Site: brandenburg
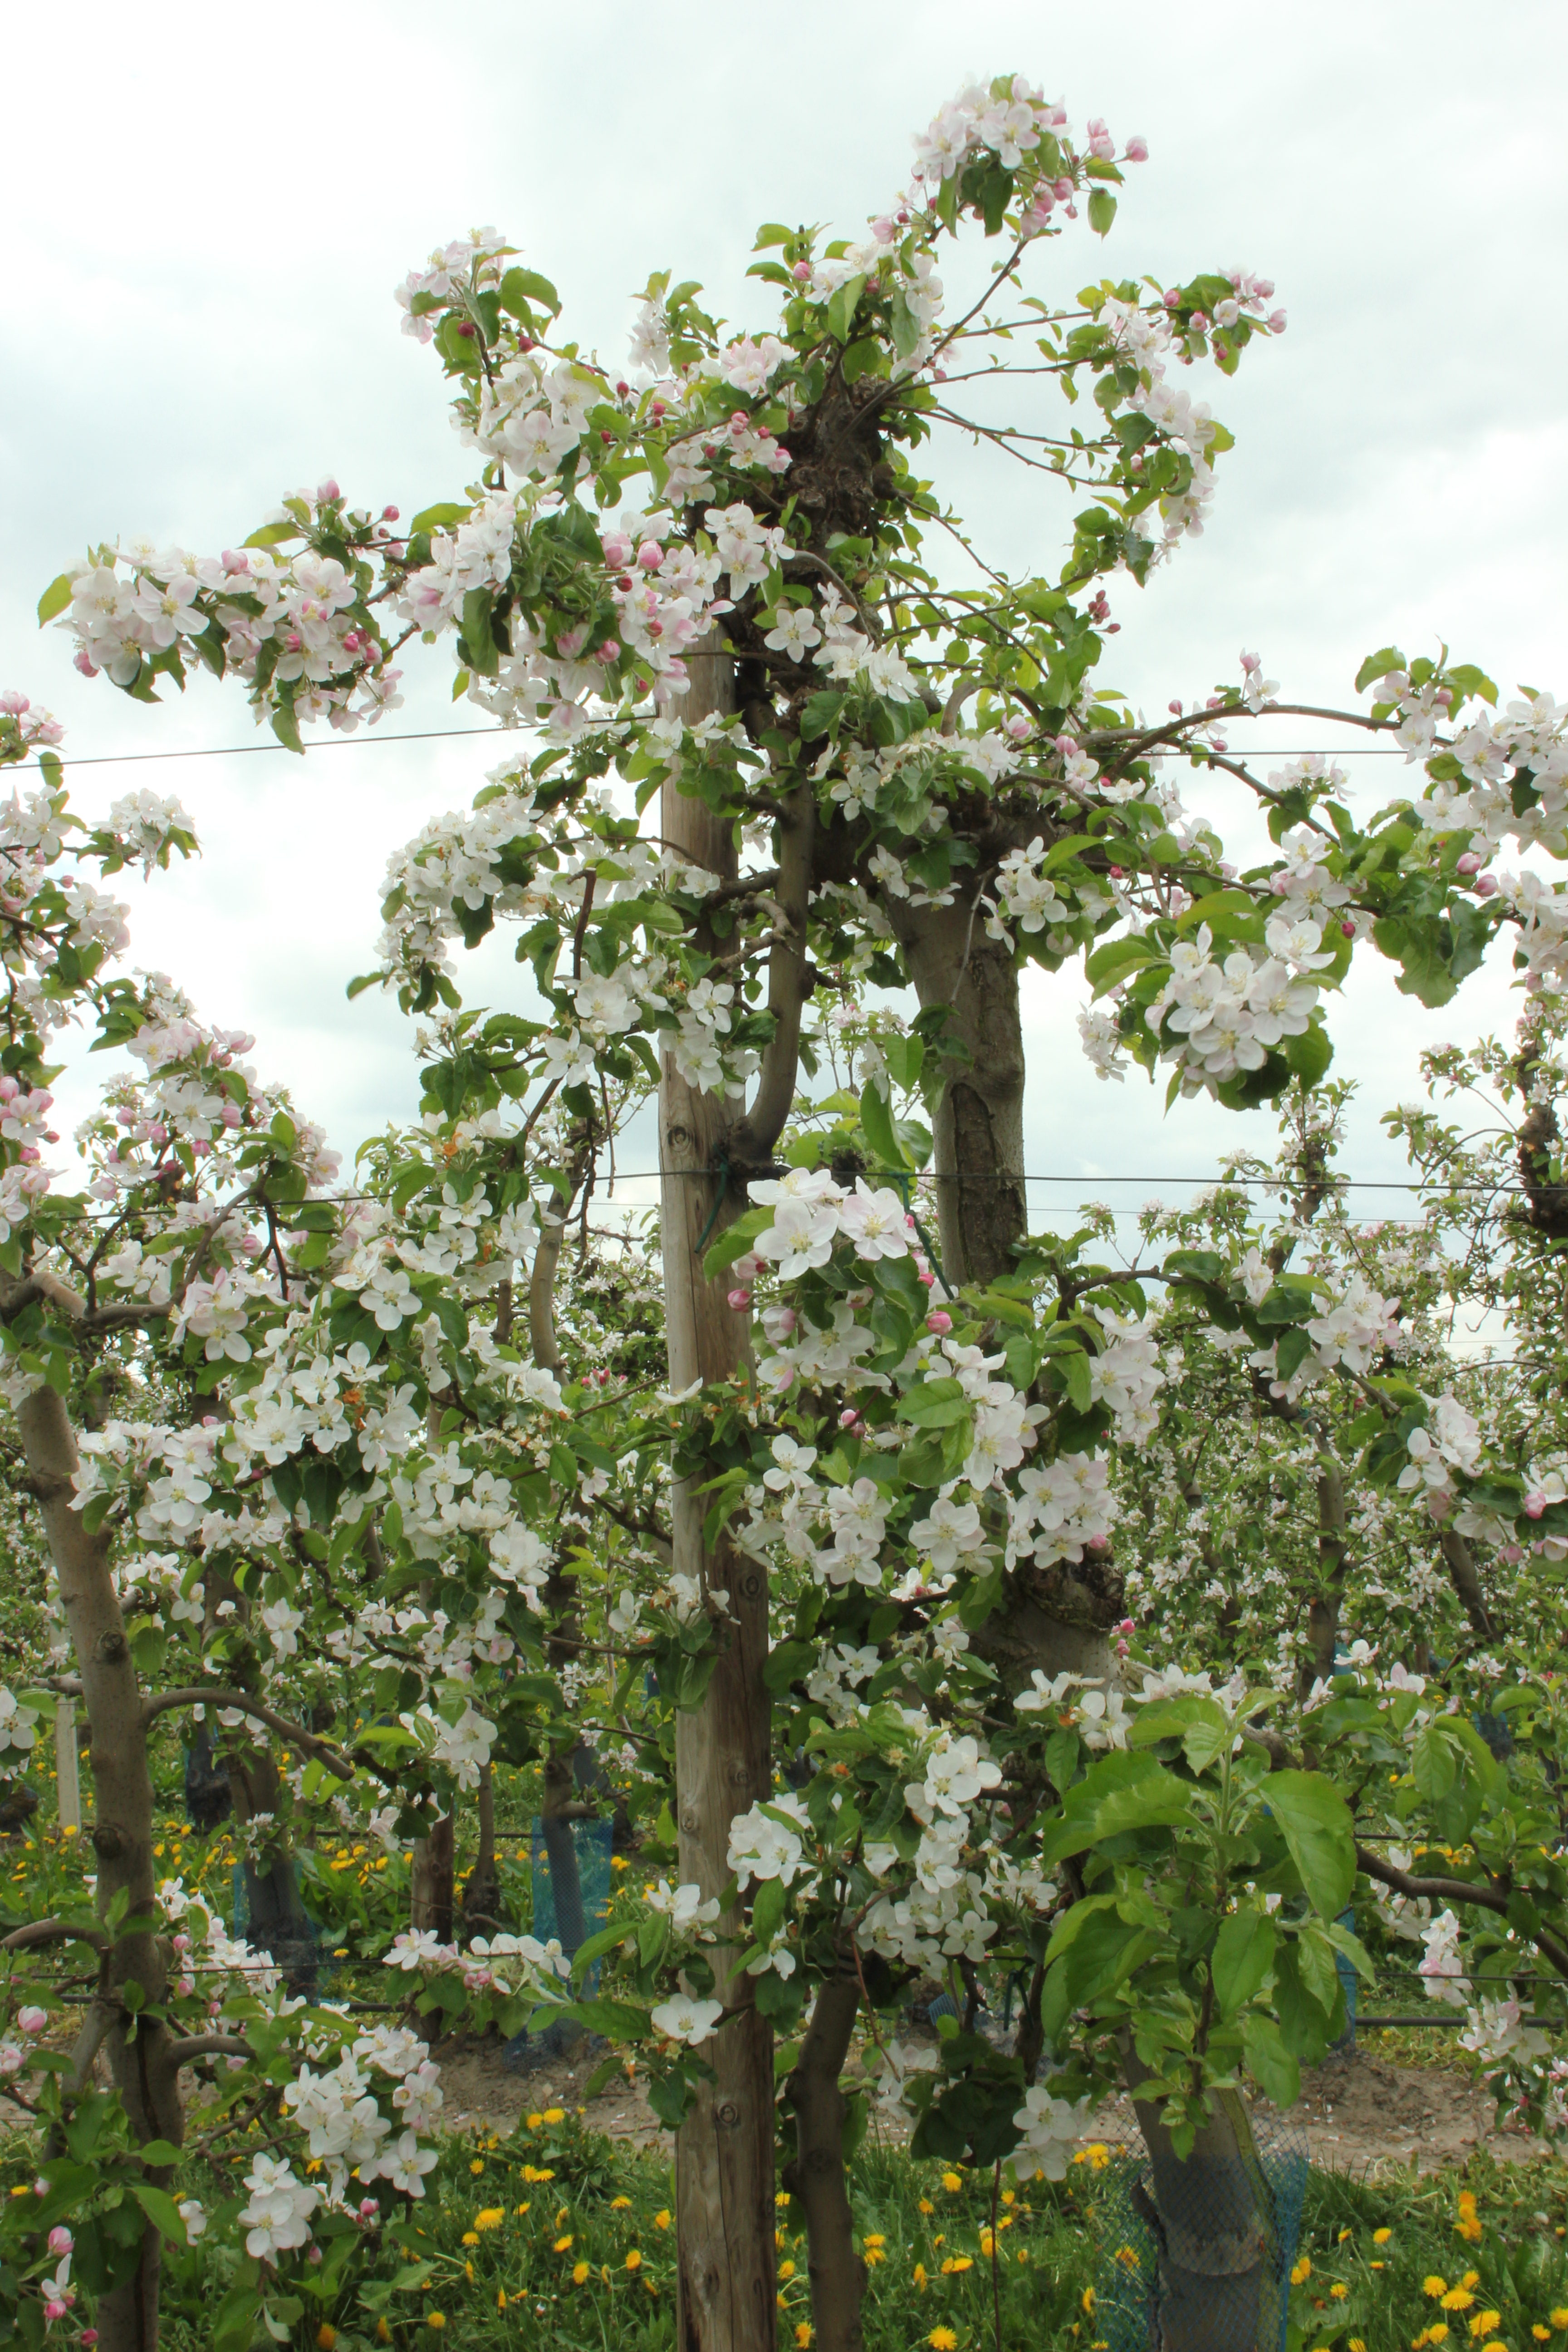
Growth stage (BBCH 65): Flowering